Sulley Muntari

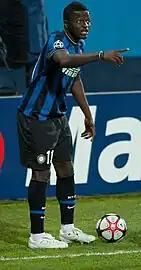
Muntari playing for Inter in 2010

After José Mourinho's departure, in the 2010–11 season, Muntari fell down the pecking order and was considered a fringe player by new manager Rafael Benitez. He came on as a substitute in four of their first five games of the season. There were multiple reports most notably from Sky Sports that Muntari wanted to leave for another team where he would be a first-team regular after missing out on the match-day squad for their match against Juventus on 5 October. He refused to sit in the stands to watch the game and instead went home after learning he had not been selected for the match-day squad. In a counter-interview, Benitez stated that he would meet with him to discuss the matter. The following match-day, Muntari came on as a late substitute for Wesley Sneijder, to play the final four minutes of their 1–0 victory over Cagliari Calcio. On 29 October, he came on in the 19th minute for injured Esteban Cambiasso to score 25-yard long range goal to secure a 1–0 away win against Genoa. Muntari won the 2010 FIFA Club World Cup with Inter after they defeated TP Mazembe 3–0 in the final. He was an unused substitute in the final however, he played 13 minutes of the 3–0 semi-final victory over Seongnam FC.